Moto Guzzi Le Mans

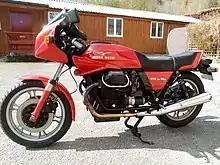
Moto Guzzi Le Mans III

In 1981 a major redesign saw the tank, seat, fairings updated, which now resembled the V50 Monza and V35 Imola models. The instrument cluster was now dominated by a large white faced Veglia tachometer inside a moulded rubber binnacle. An extensive technical re-design saw many changes from the Le Mans II. The engine saw considerable updates with revised cylinder head and barrels, with a squared-off cooling-fin design. The sump spacer was now standard and the breather box was now replaced with condenser that used the upper frame rail. The pushrods and cylinder studs were moved further from the bore centre, allowing for the future increases in cylinder capacity. The engine had improved machining tolerances, revised intake, carburation and exhaust systems all of which gave an increase in power and torque despite the (official) slight drop in compression ratio.